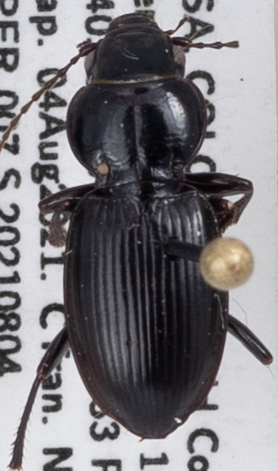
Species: Cyclotrachelus constrictus
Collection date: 2021-08-04
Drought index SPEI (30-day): -1.106
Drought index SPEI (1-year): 0.03
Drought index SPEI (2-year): -0.446